Eurythmics

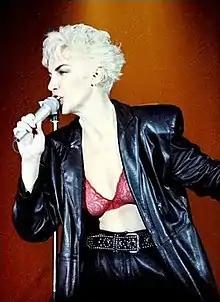
Annie Lennox performing during Revenge Tour in 1986

The duo's next album, "Be Yourself Tonight", was produced in a week in Paris and spent 4 weeks at No. 1 in Australia. It showcased much more of a "band style" and a centred sound (with an R&B influence), with real drums, brass, and much more guitar from Stewart. Almost a dozen other musicians were enlisted, including members of Tom Petty's Heartbreakers, guest harmonica from Stevie Wonder, bass guitar from Dean Garcia, string arrangements by Michael Kamen, and Lennox singing duets with Aretha Franklin and Elvis Costello. It continued the duo's transatlantic chart domination in 1985, and contained four hit singles: "Would I Lie to You?" was a US Billboard top five hit and Australian No. 1, while "There Must Be an Angel (Playing with My Heart)" (featuring Wonder's harmonica contribution) became their first and only UK No. 1 single. The feminist anthem "Sisters Are Doin' It for Themselves" (a duet with Aretha Franklin, though originally intended for Tina Turner), and "It's Alright (Baby's Coming Back)" also rode high in the charts. In September 1985, Eurythmics performed "Would I Lie to You?" at the 1985 MTV Video Music Awards at the Radio City Music Hall in New York.